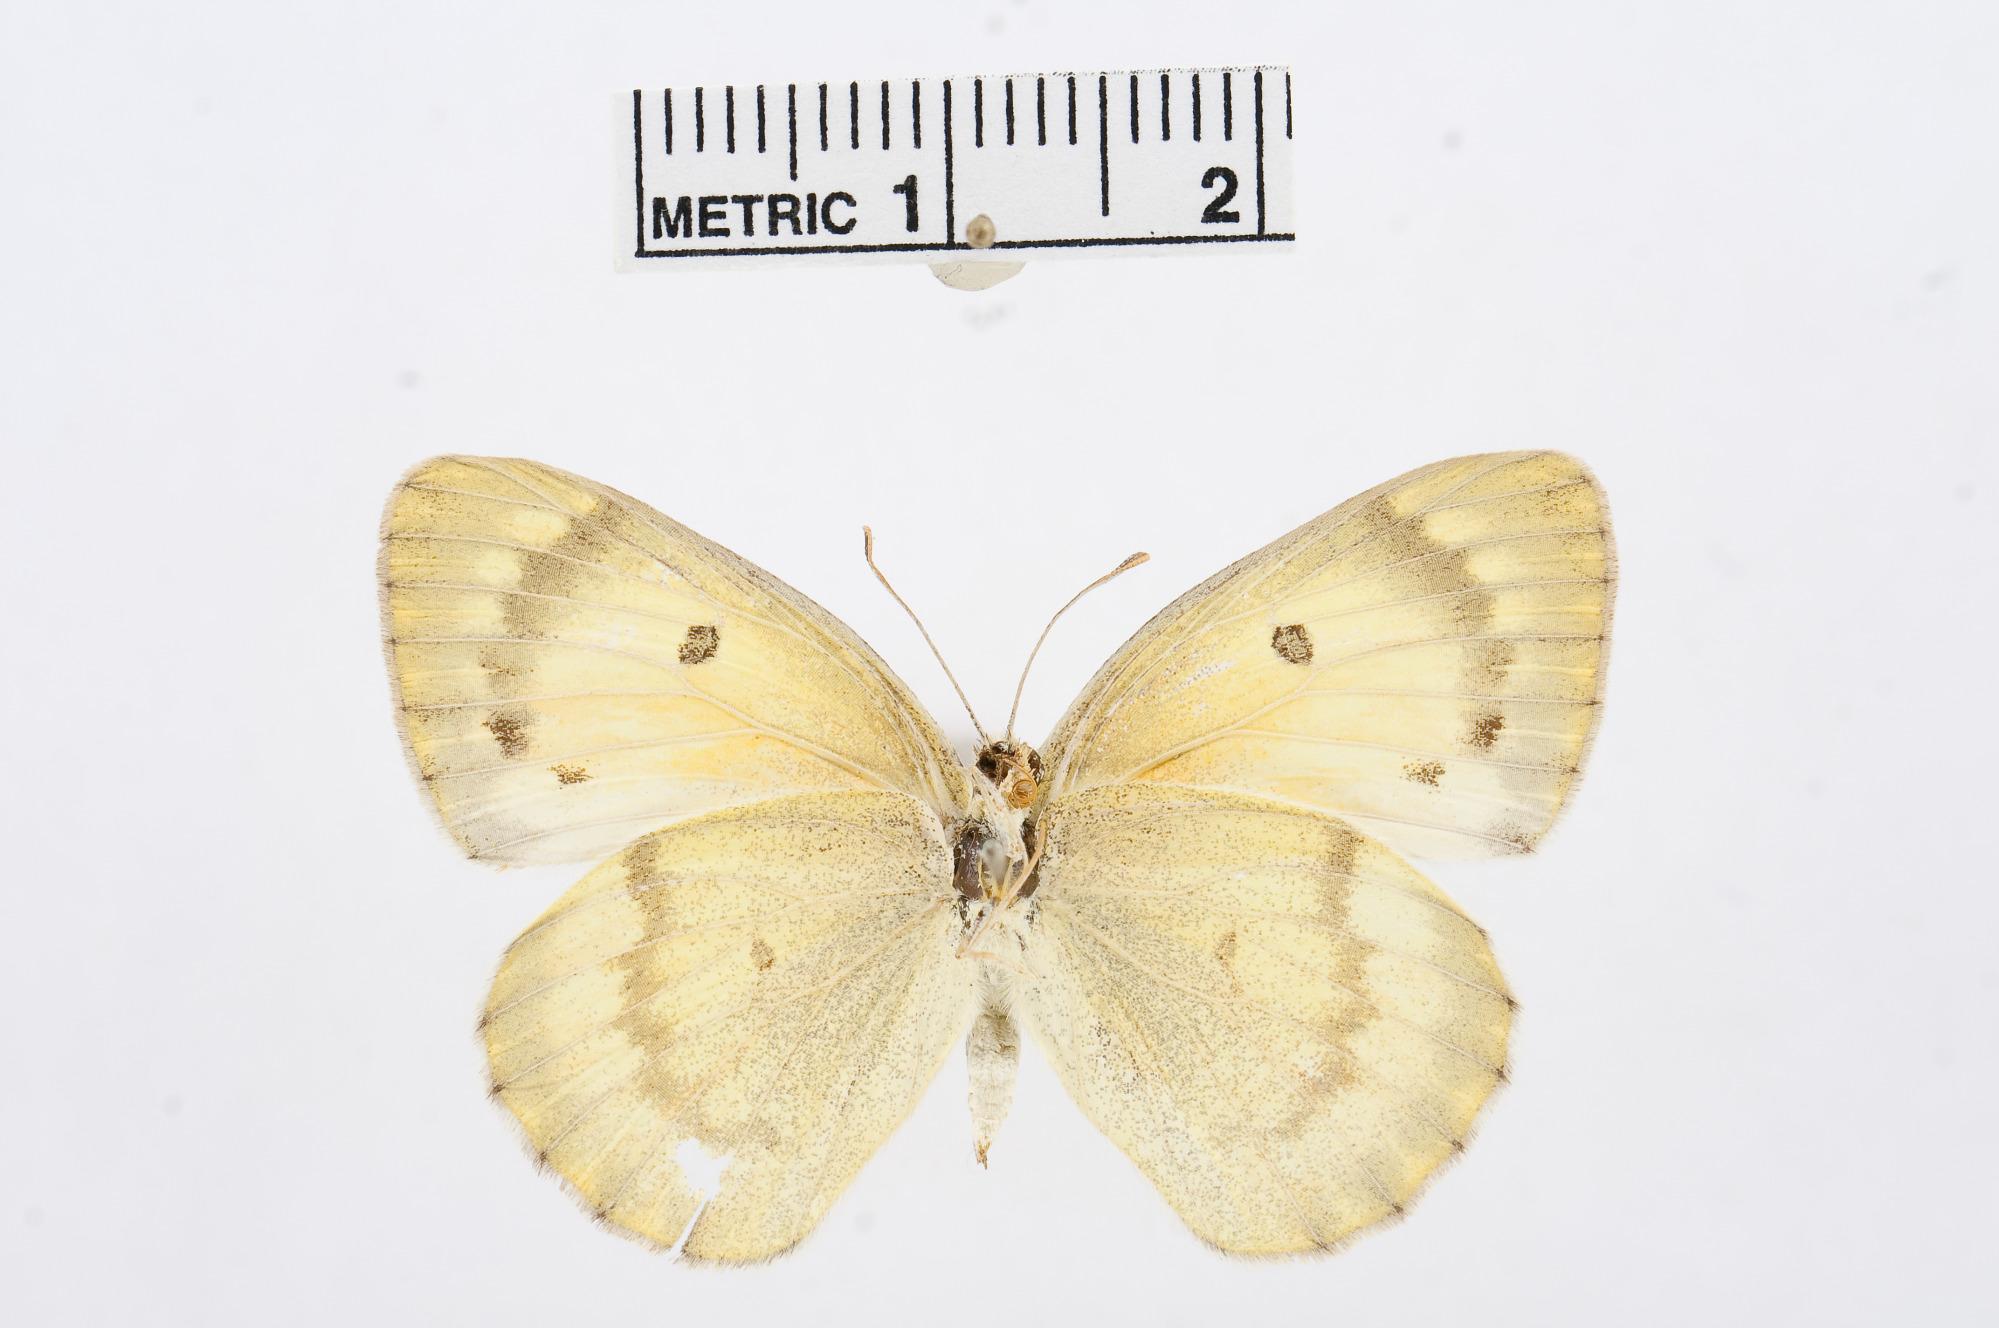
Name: Colotis fausta
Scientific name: Colotis fausta
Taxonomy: Animalia, Arthropoda, Hexapoda, Insecta, Lepidoptera, Pieridae, Pierinae